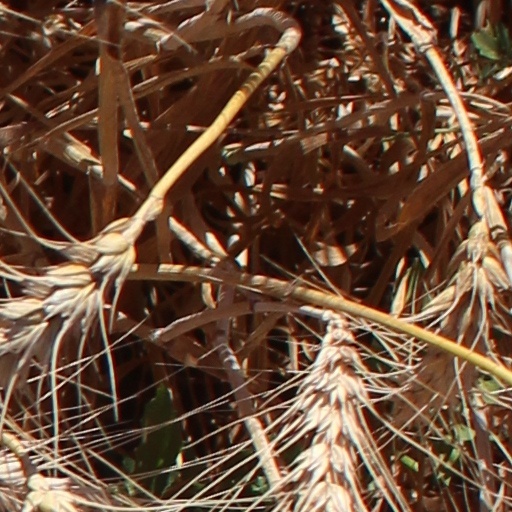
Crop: wheat